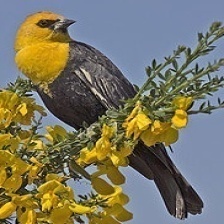
Species: YELLOW HEADED BLACKBIRD
Scientific name: XANTHOCEPHALUS